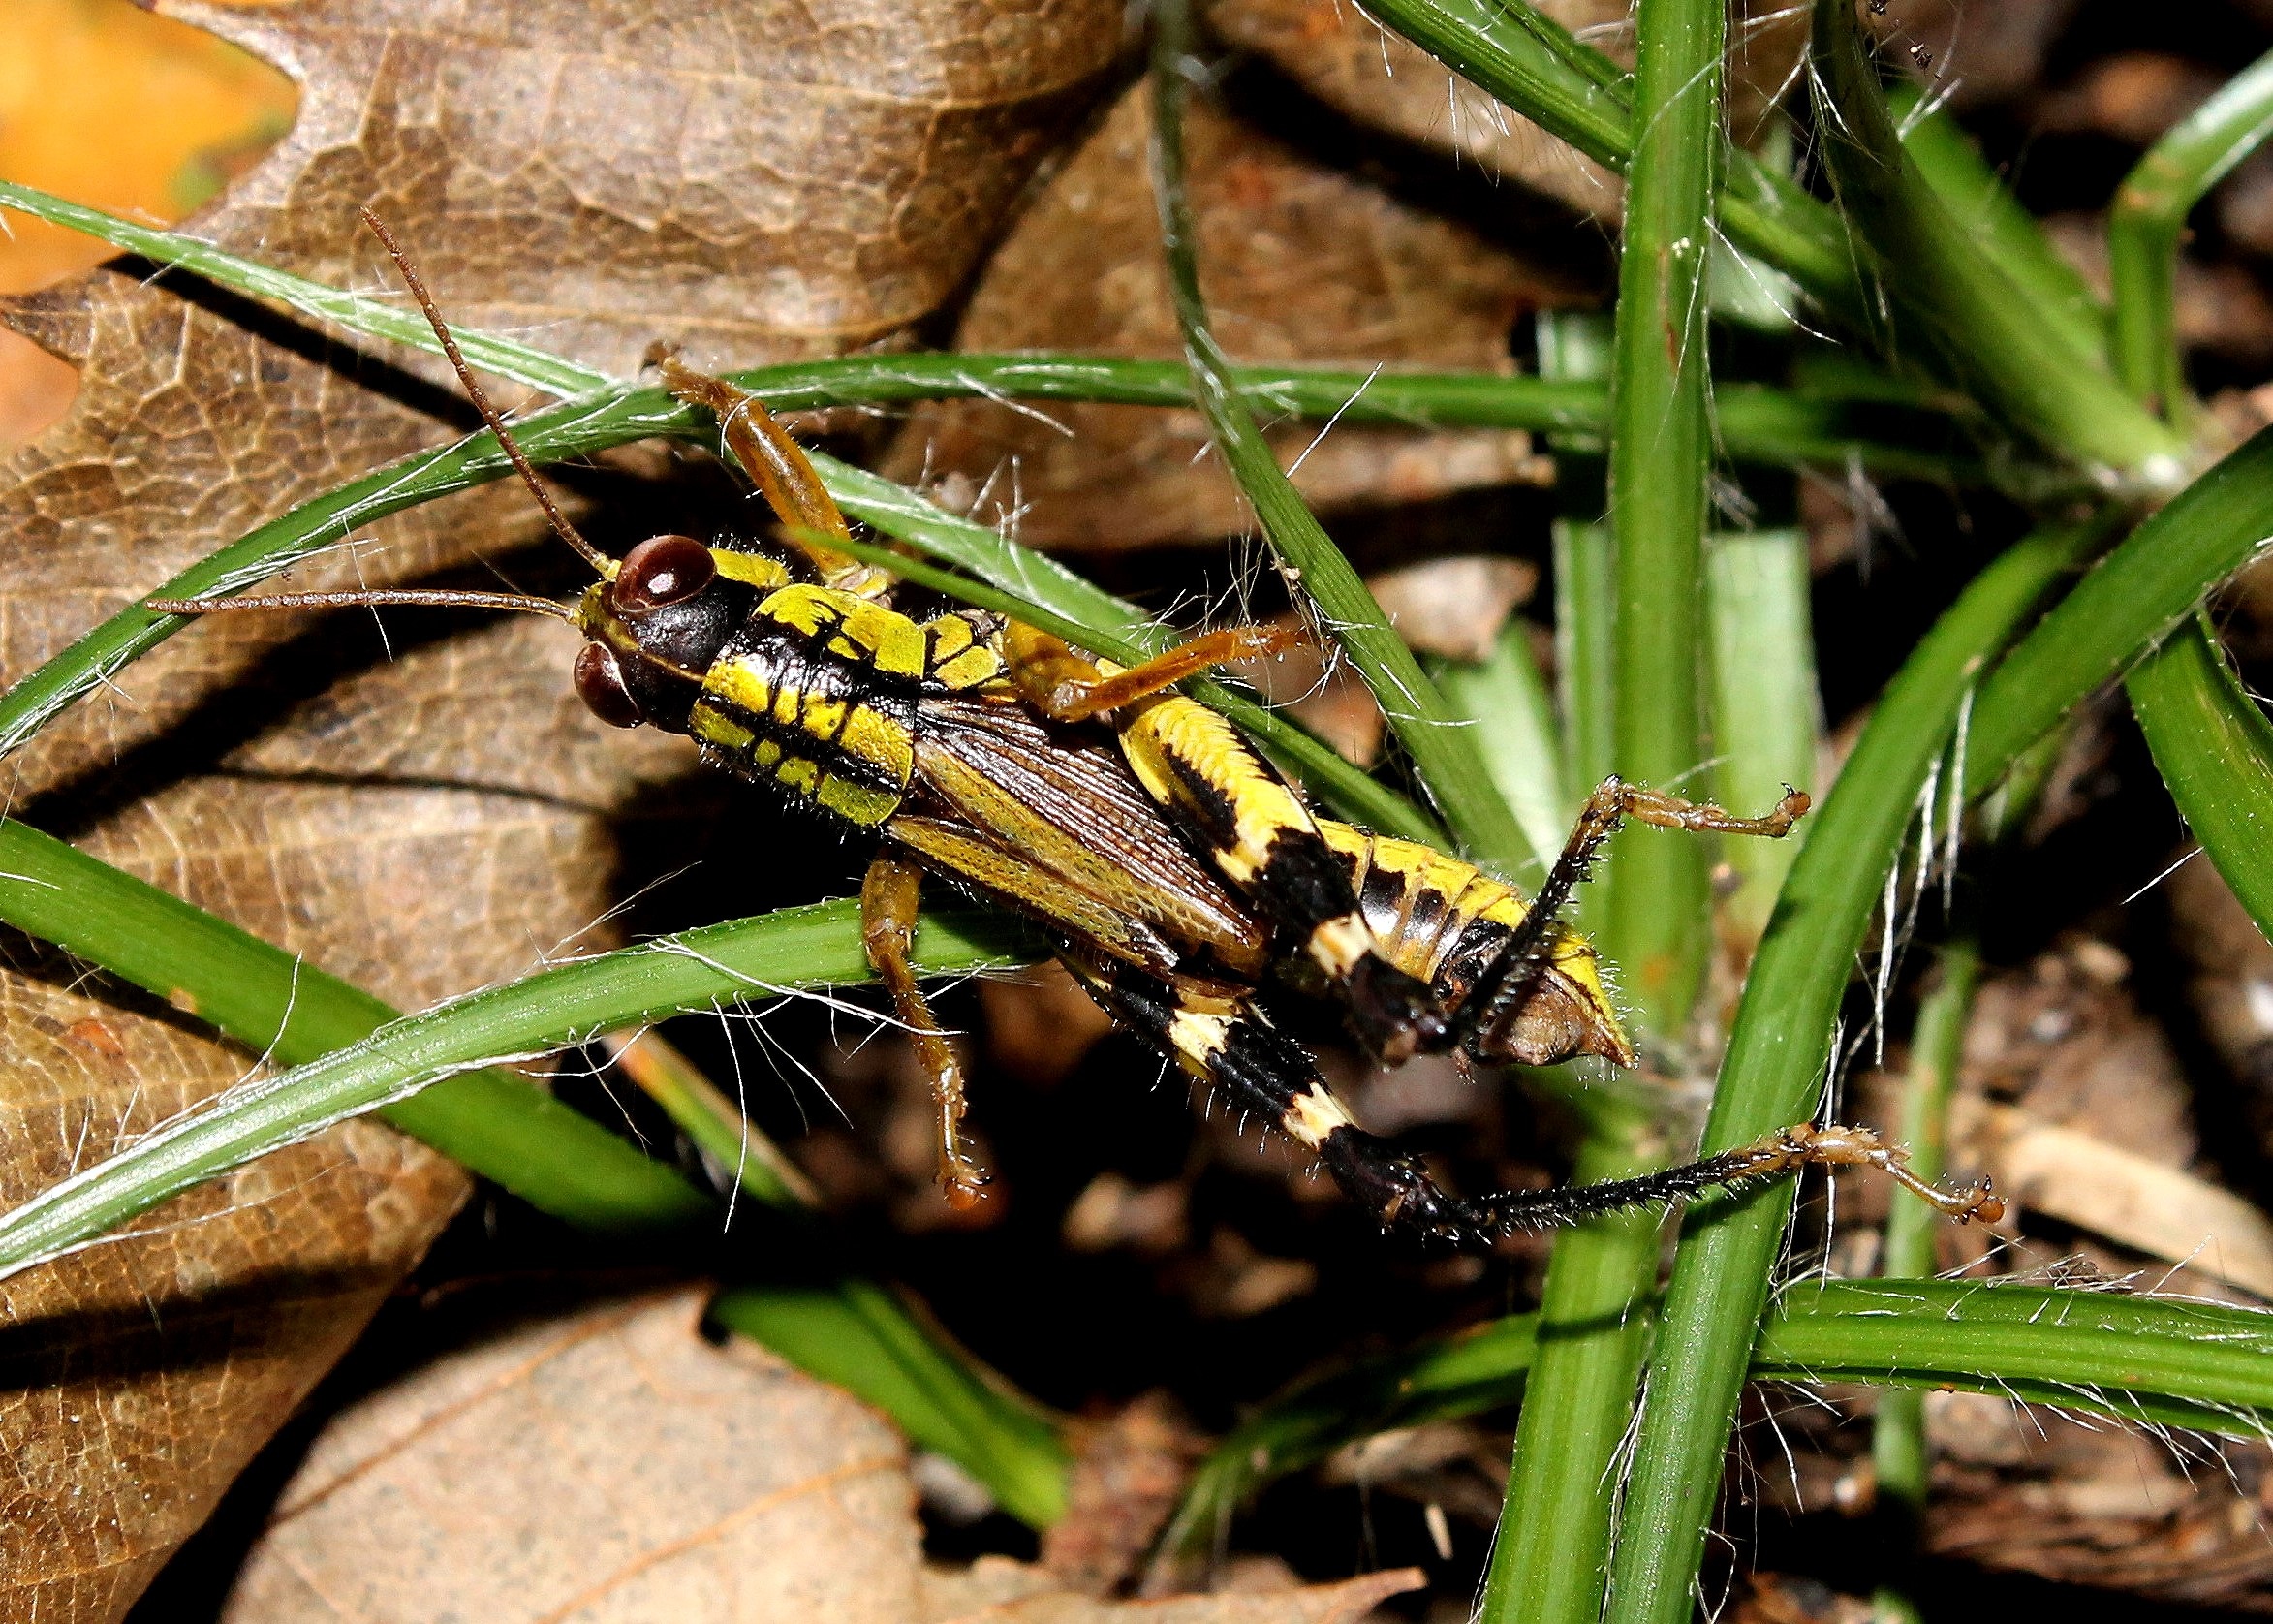
wildlife, insect, small, fauna, invertebrate, grasshopper, locust, macro photography, arthropod, cricket like insect